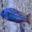
Label: aquarium_fish